Kinase

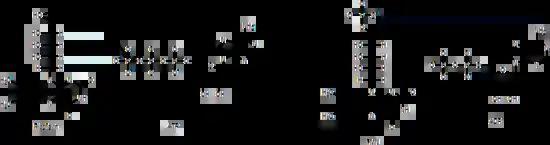
Mechanism of riboflavin kinase.

Kinases act upon many other molecules besides proteins, lipids, and carbohydrates. There are many that act on nucleotides (DNA and RNA) including those involved in nucleotide interconverstion, such as nucleoside-phosphate kinases and nucleoside-diphosphate kinases. Other small molecules that are substrates of kinases include creatine, phosphoglycerate, riboflavin, dihydroxyacetone, shikimate, and many others.